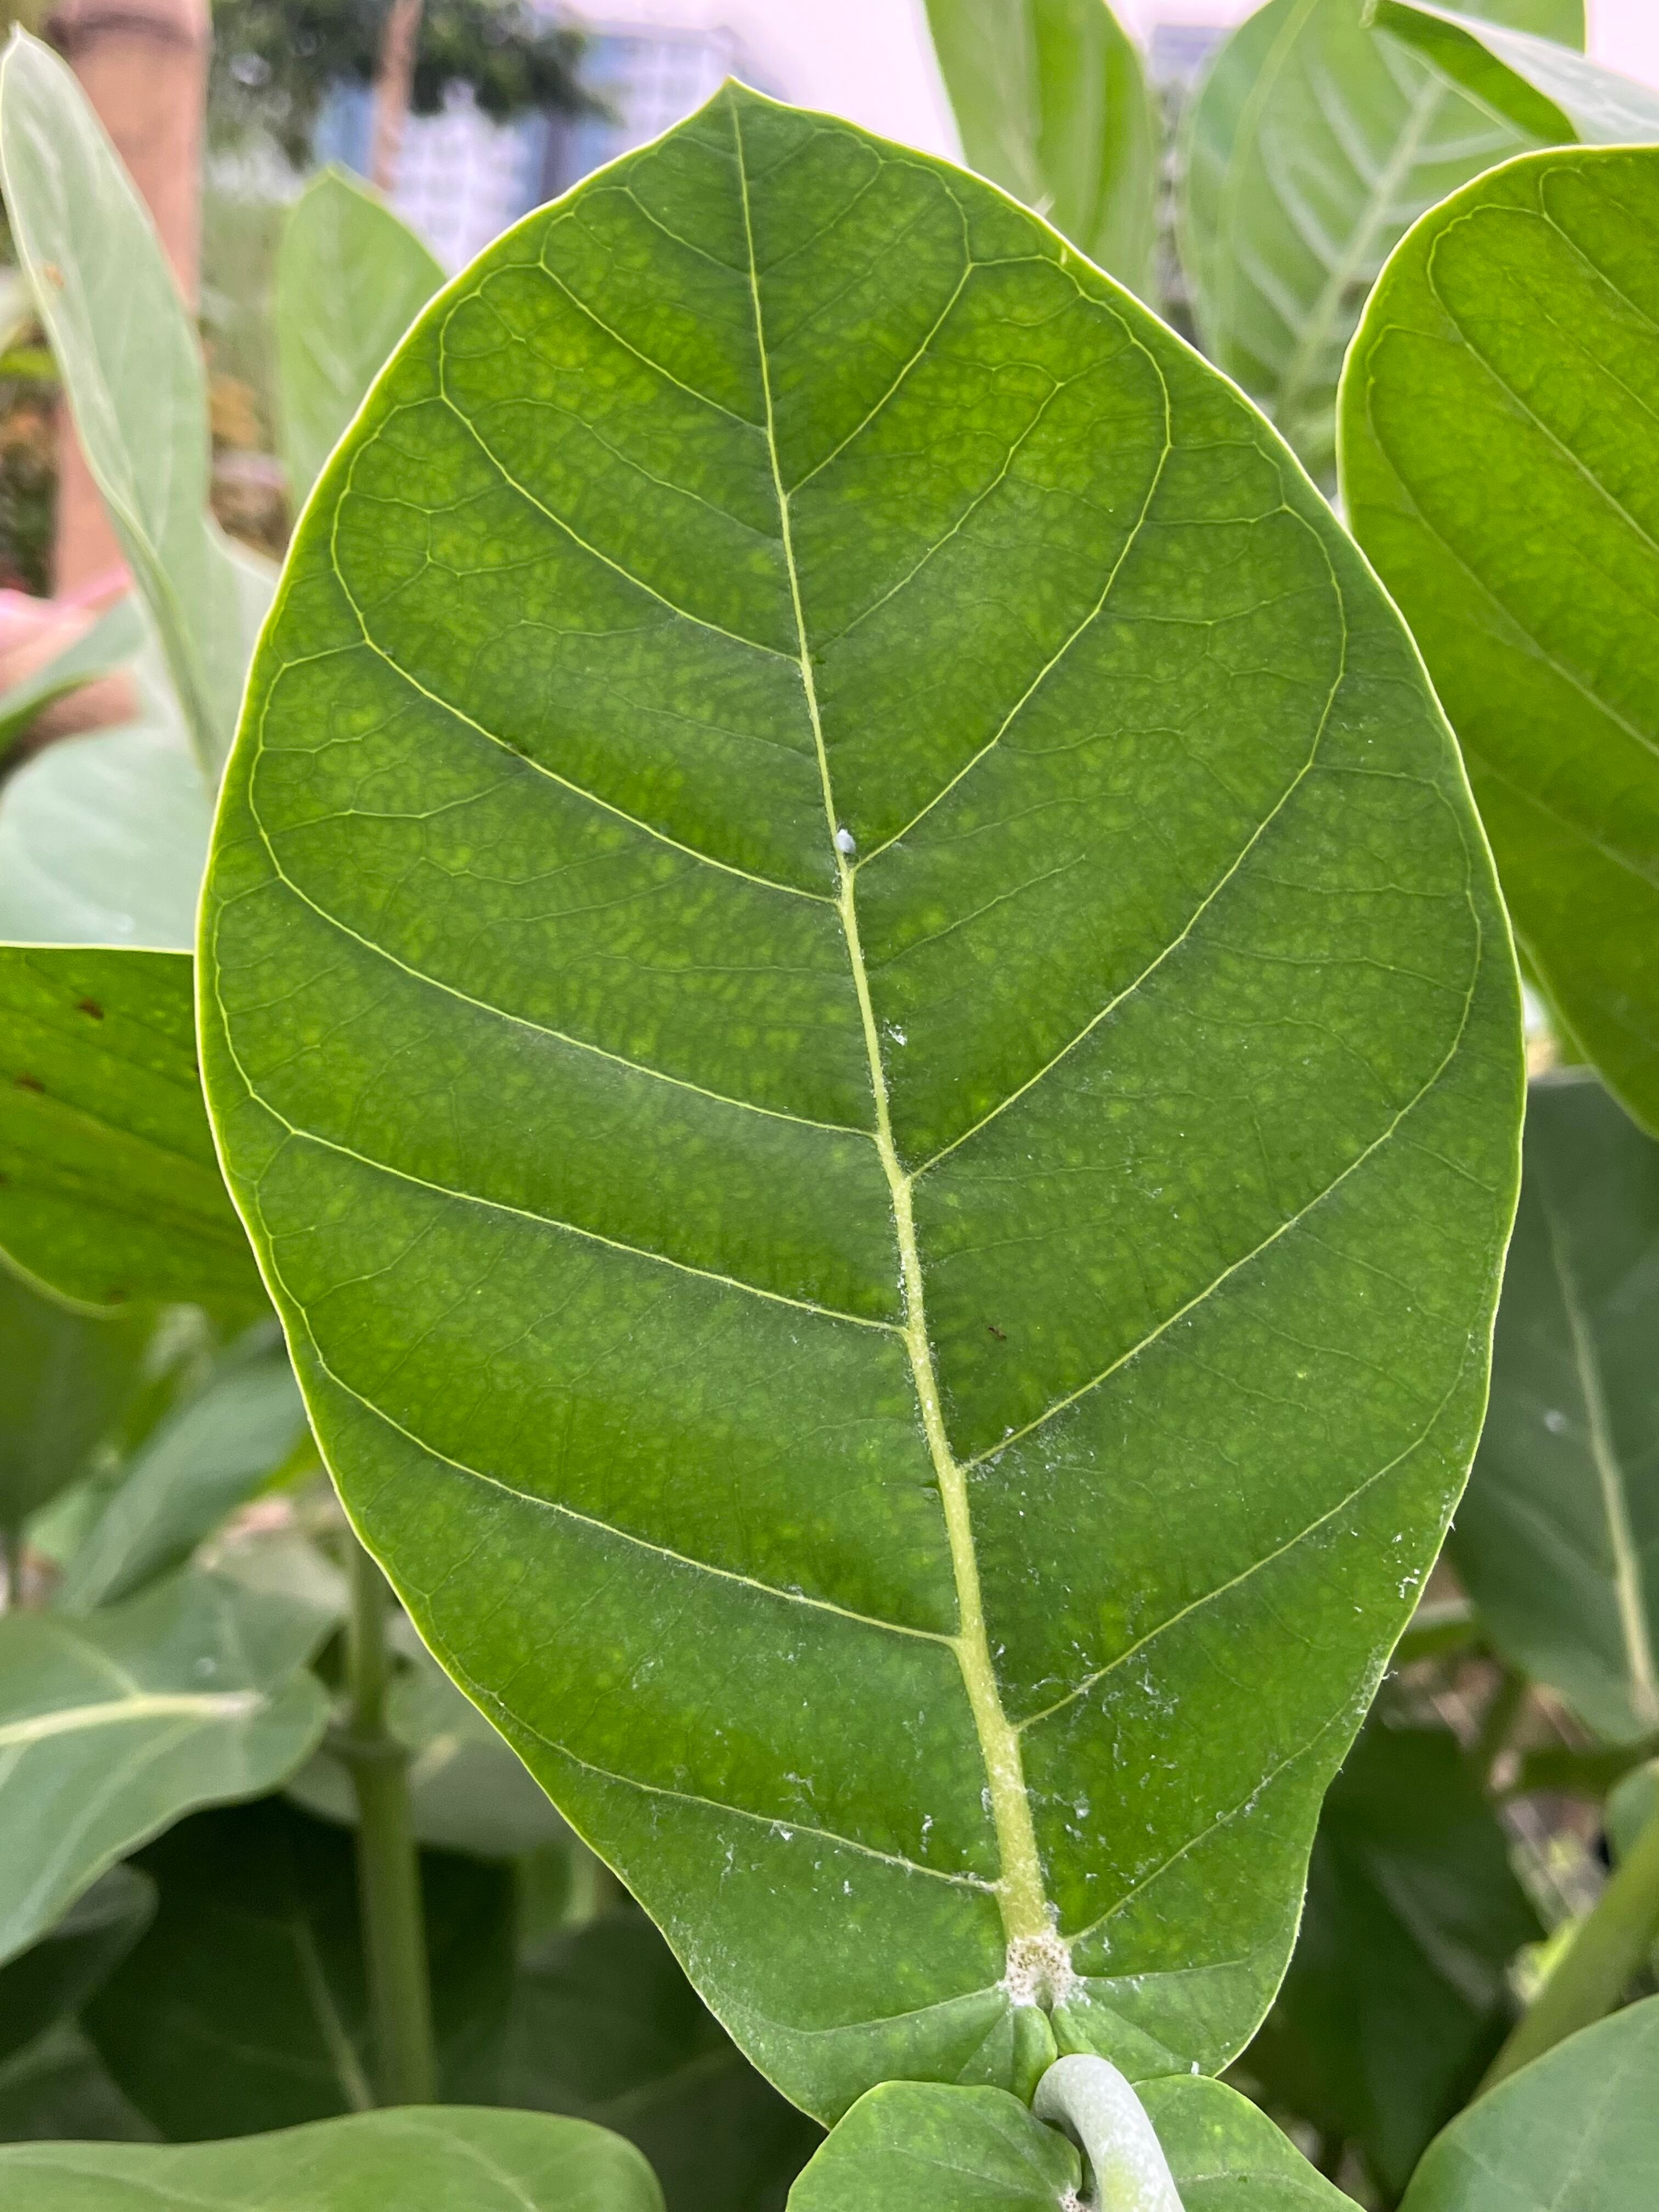
Plant species: calotropis-gigantea